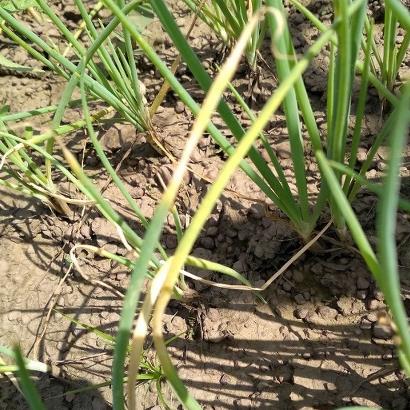
Crop: Onion
Condition: fusarium-d